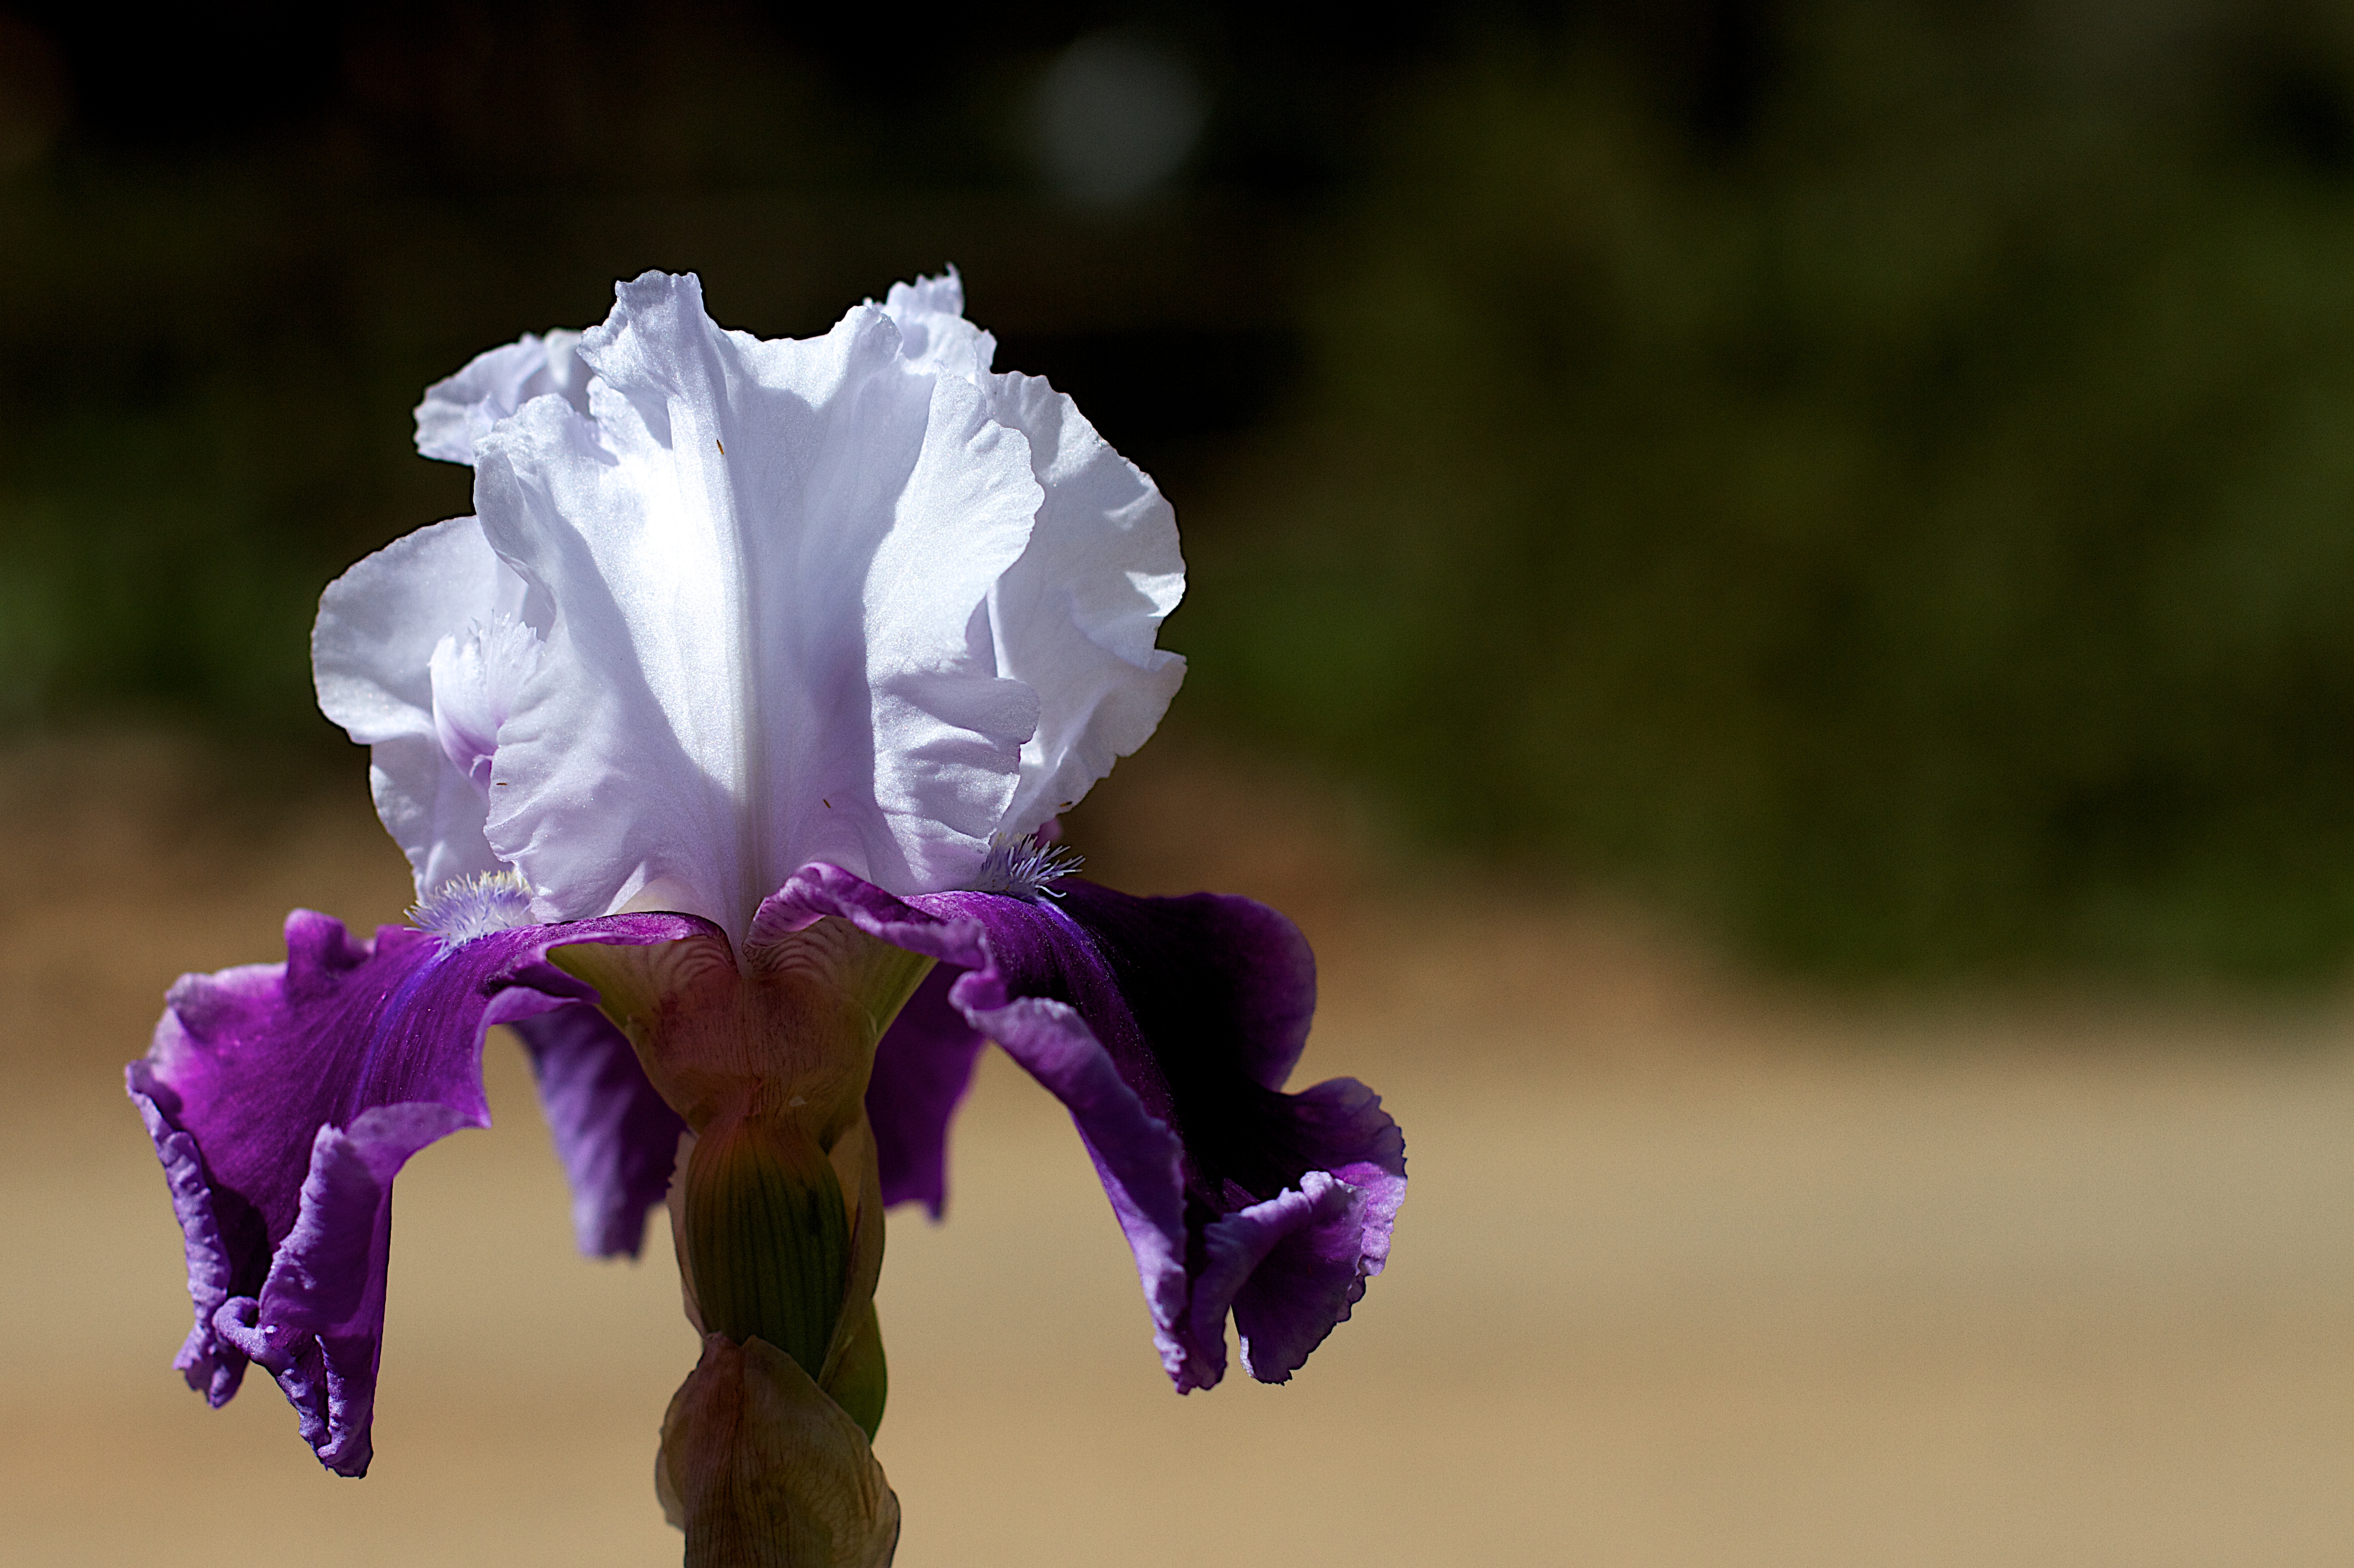
blossom, plant, flower, petal, botany, flora, wildflower, close up, human body, iris, eye, organ, 2013365, macro photography, flowering plant, land plant, iris family